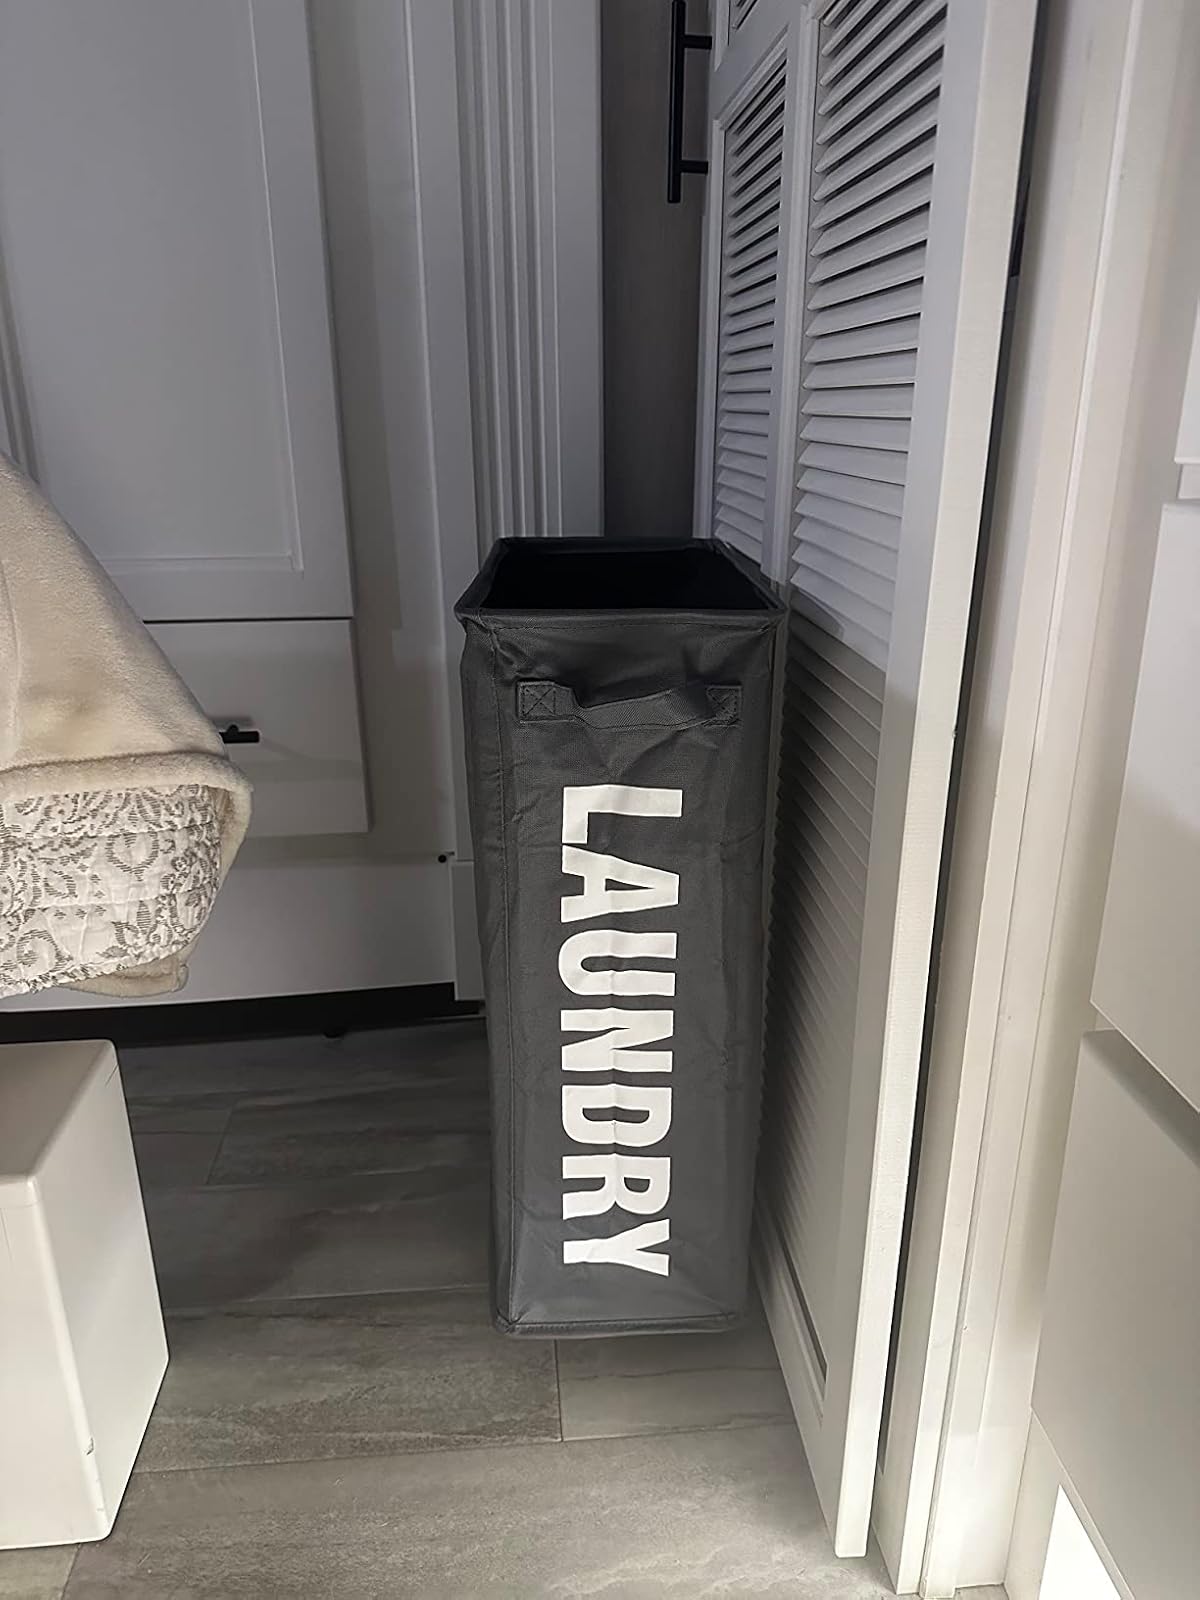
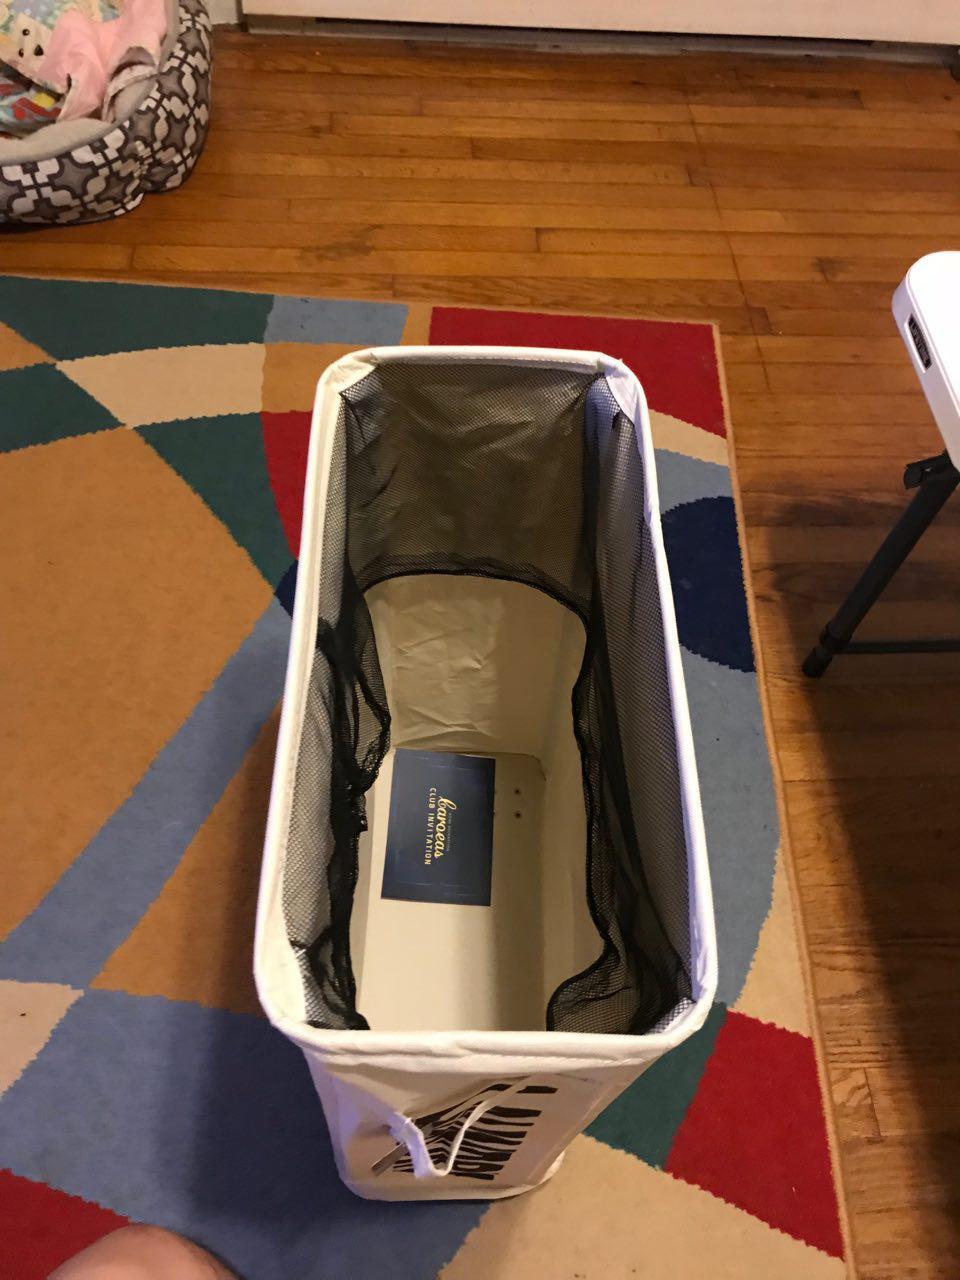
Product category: items_hamper
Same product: no